Sol Kjøk

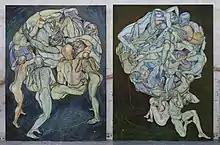
"Strings Attached" and "Stitched with Its Color", 2008–2013

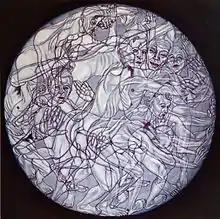
"Getting There", 2014

Kjøk specializes in painting, drawing and performance with a focus on the nude figure. New York art critic Meghan Dailey describes her core themes as "the body, its limits and the tension between its strength and its vulnerability." In contrast to other artists who portray the nude at rest, Kjøk's bodies are usually in constant motion. This dynamic quality springs from her unique, highly athletic, immersive artistic technique. Her work begins in her studio, with she and her models engaging in an acrobatic process, "which incorporates picture taking, laborious posing and performance, cutting, collaging, rearranging and finally meditative reassemblage through drawing and painting..."